Fjotland Church

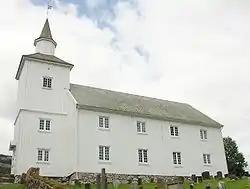
View of the church

Fjotland Church is a parish church of the Church of Norway in Kvinesdal Municipality in Agder county, Norway. It is located in the village of Fjotland on the northeastern shore of the lake Fjotlandsvatnet. It is one of the two churches for the Fjotland parish which is part of the Lister og Mandal prosti (deanery) in the Diocese of Agder og Telemark. The white, wooden church was built in a long church design in 1836 using plans drawn up by the architect Hans Linstow. The church seats about 300 people.